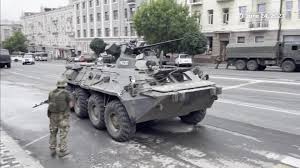
Label: BTR